Signalling control

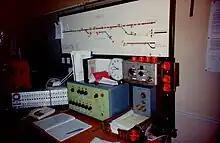
Trimley Junction IFS panel in the 1988 replacement signal box; built by BREL York

Modern signal boxes tend to be provided with VDU based, or similar, control systems. These systems are less expensive to build and easier to alter than a traditional panel. In the UK, large modern signal boxes are typical of the Integrated Electronic Control Centre type, or, more recently, of the Rail Operating Centre variety. Variations of these control systems are used throughout the world.